Orr's Circle of the Sciences

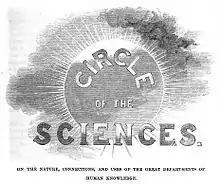
"Circle of the Sciences", illustration from the introductory section of the work

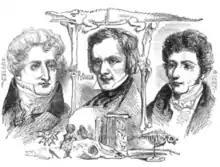
Engraving of Georges Cuvier, Richard Owen, Lorenz Oken. Originally at p. 161 of the first volume (1854) of "Orr's Circle of the Sciences", it was reproduced as on this plate in Owen's "The Principal Forms of the Skeleton and the Teeth" (1856), which was the standalone publication of two of Owen's articles.

William S. Orr & Co. was a publisher in Paternoster Row, London. It put out the "British Cyclopædia" in ten volumes of the 1830s. It also was in business selling engravings (for example the Kenny Meadows illustrations to Shakespeare), and maps, such as a mid-century "Cab Fare and Guide Map of London" (c. 1853).